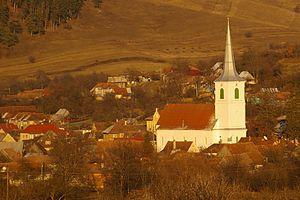
Merești est une commune roumaine du județ de Harghita, dans la région historique de Transylvanie. Elle est composée d'un seul village, Merești.